Spiš-Gemer Karst

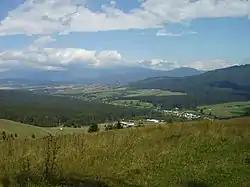
Muránska plain

The Spiš-Gemer Karst (Slovak: "Spišsko-gemerský kras", Hungarian: "Szepes-gömöri karszt") is a part (a geomorphological area) in the Slovenské rudohorie Mountains.